Question: Please indicate a possible affordance area of catch_frisbee that can be used for holding
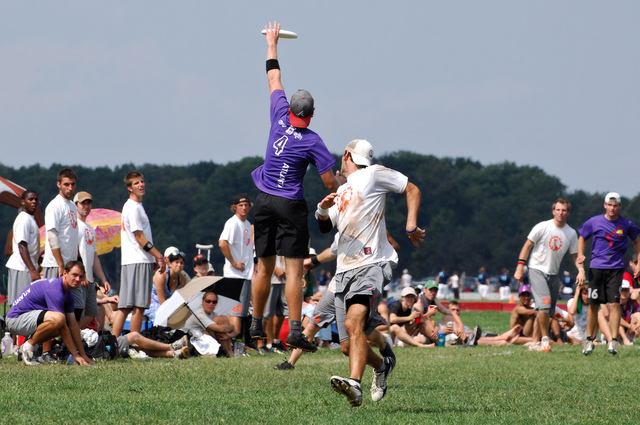
Answer: [257.5, 21.5, 302.5, 45.5]